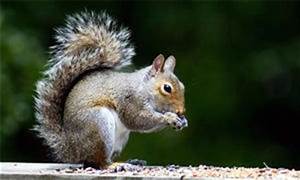
Label: scoiattolo